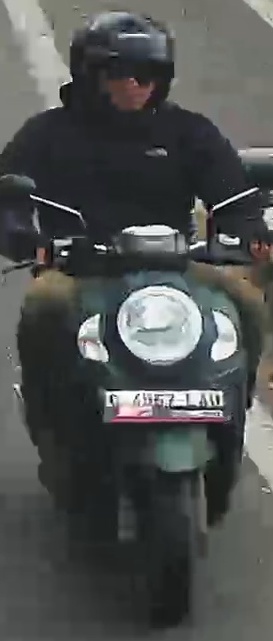
person-with-helmet: 1
person-without-helmet: 0